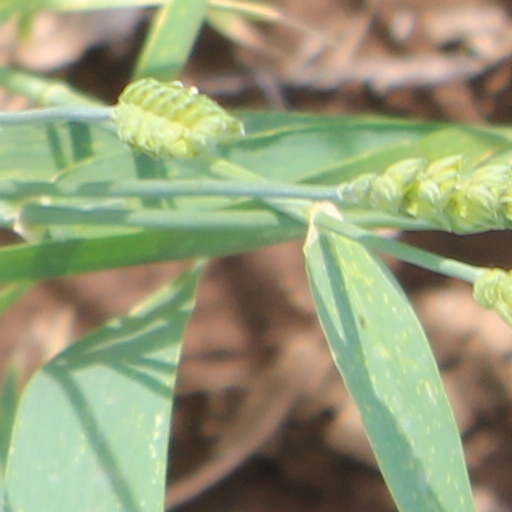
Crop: wheat